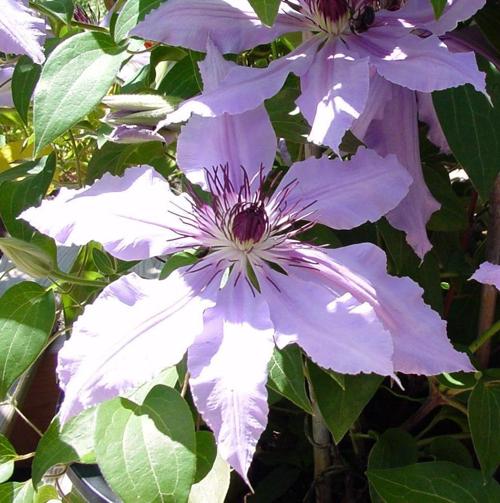
Label: clematis